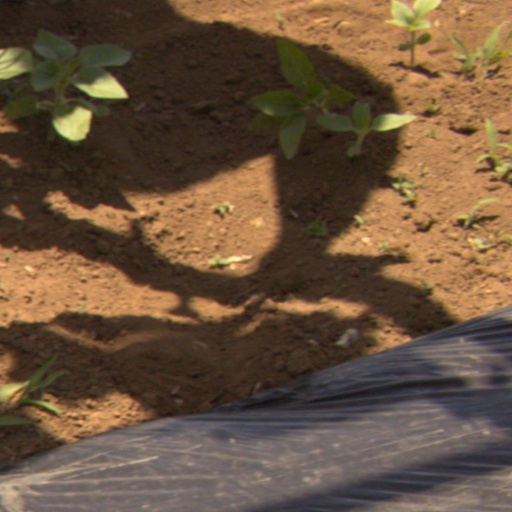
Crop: Jerusalem artichoke